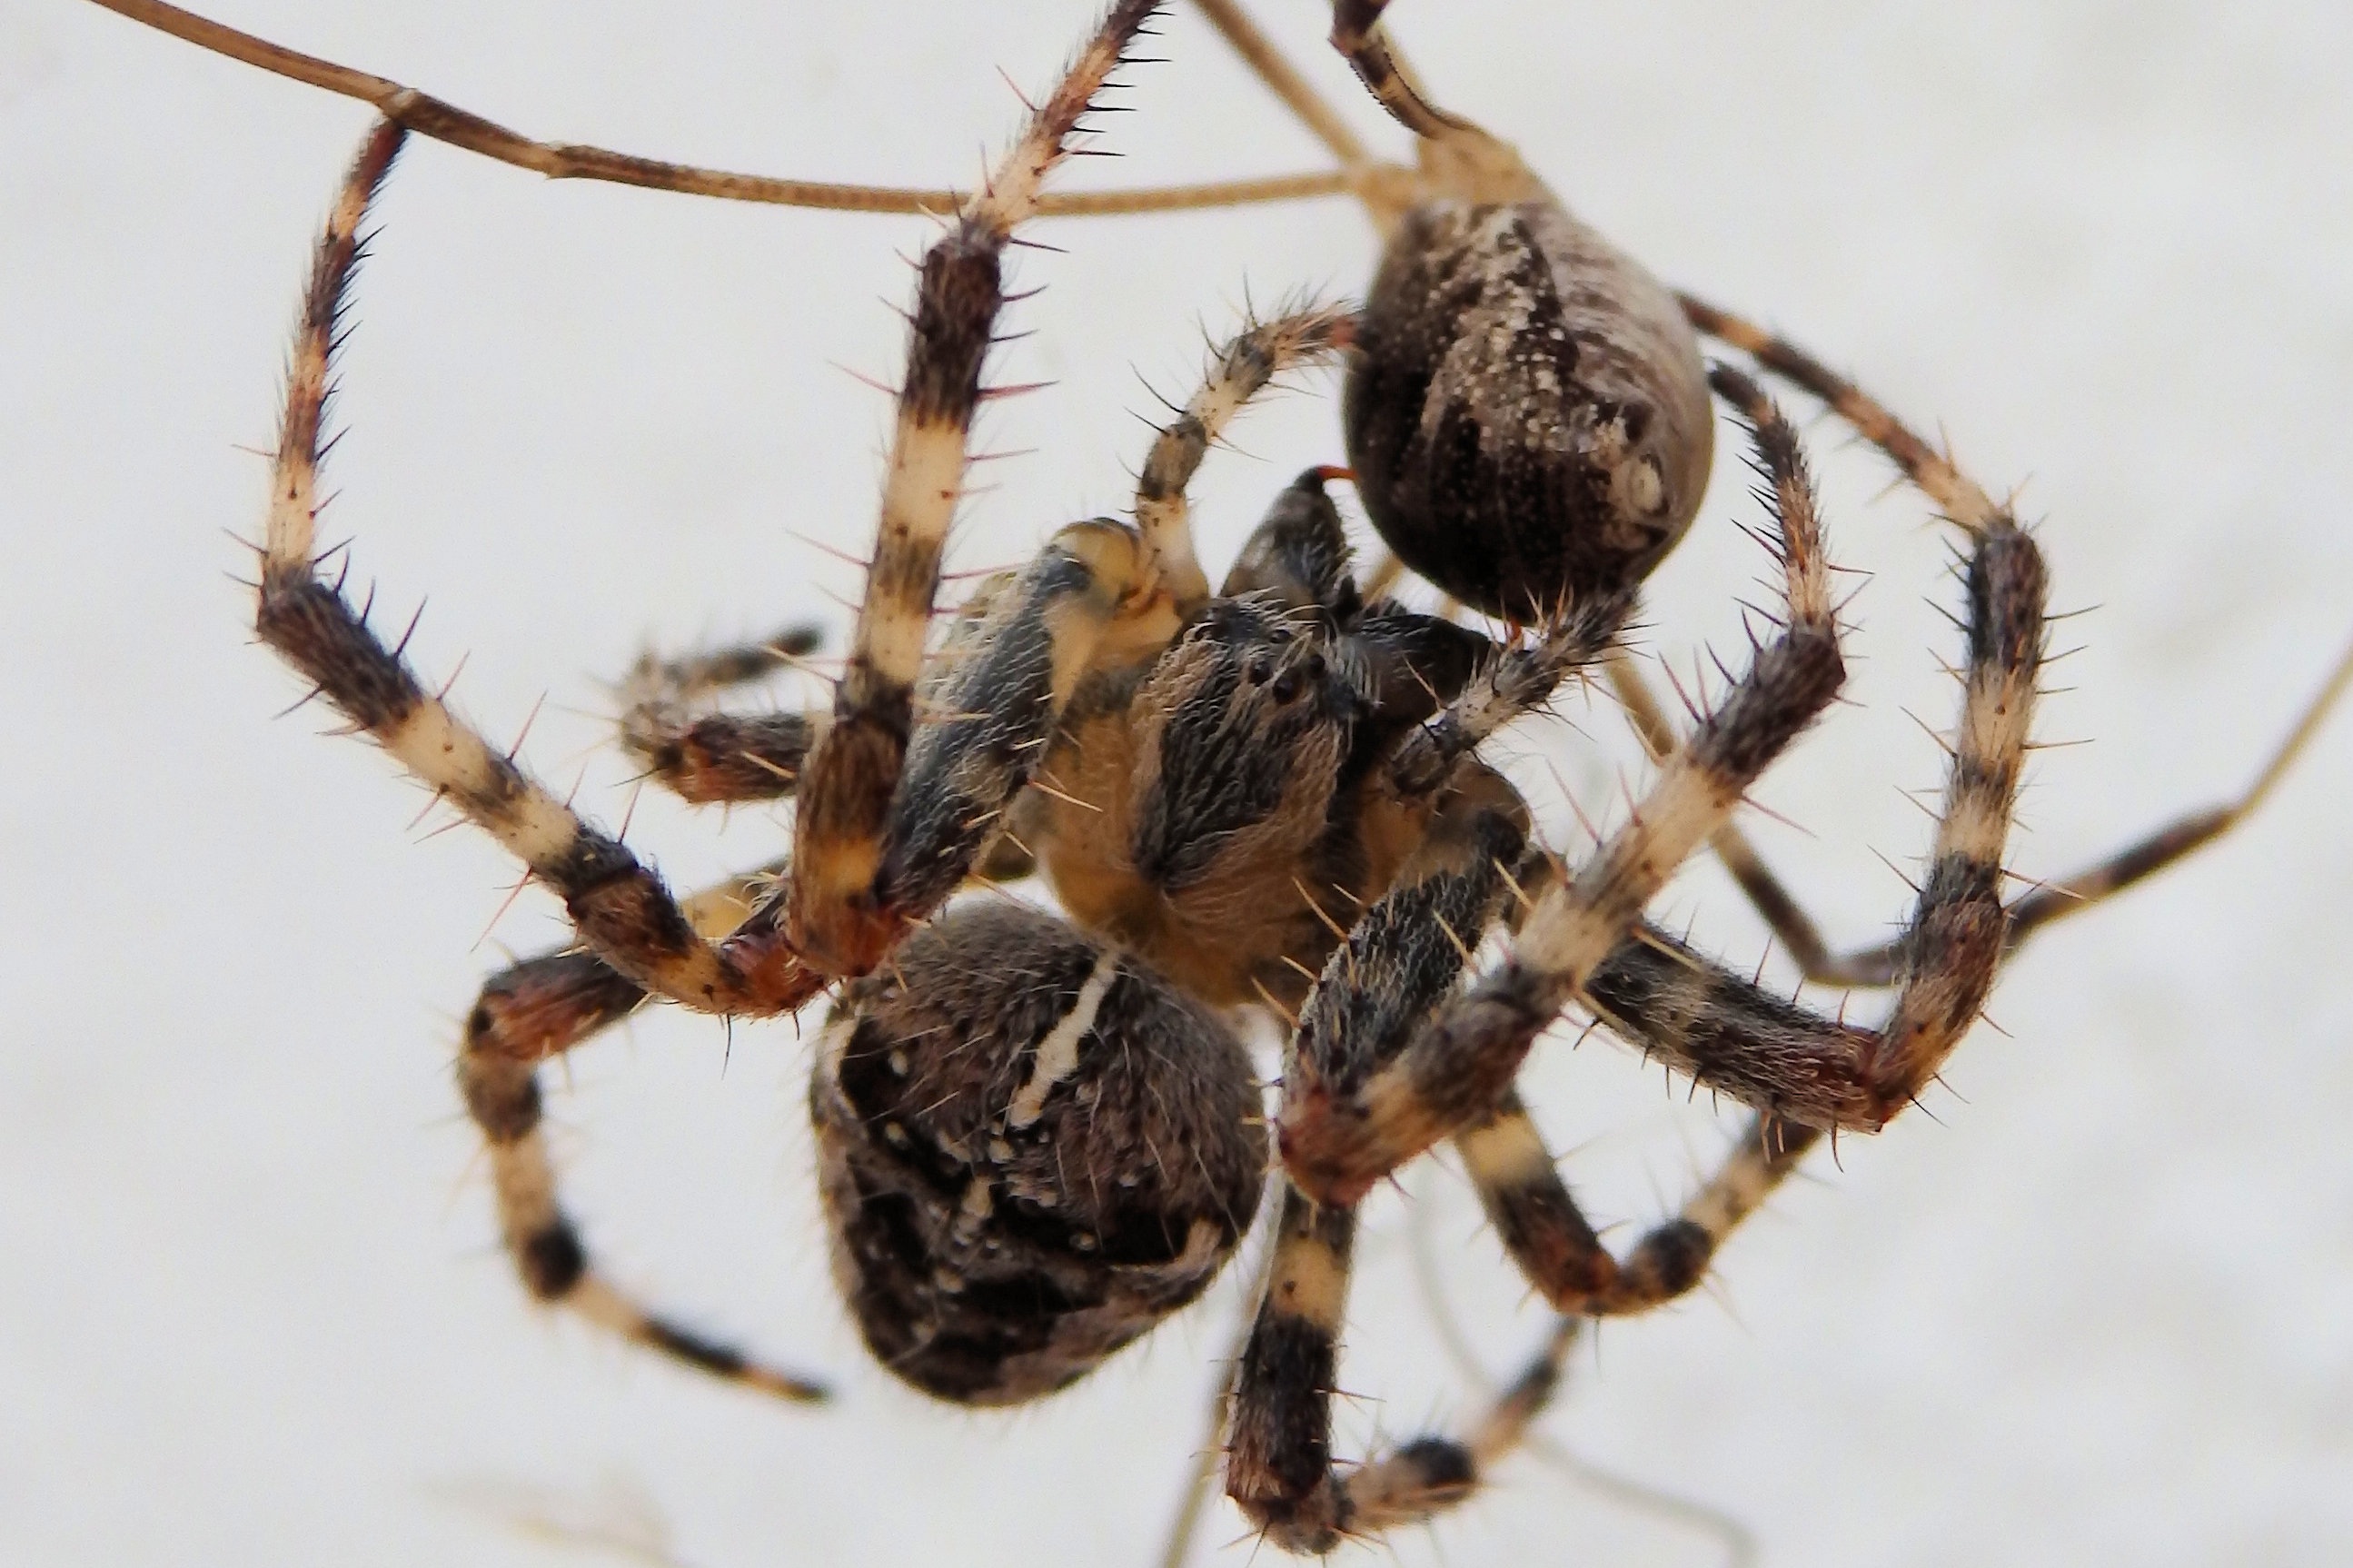
macro, predator, closeup, death, fauna, invertebrate, close up, spider, arachnid, attack, argiope, tarantula, prey, macro photography, arthropod, in the network, european garden spider, wolf spider, araneus, orb weaver spider, yellow garden spider, ramming